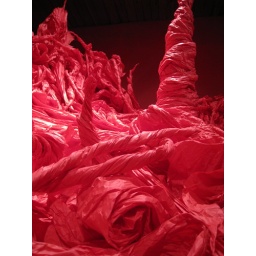
red paper trees in the dumbo arts center